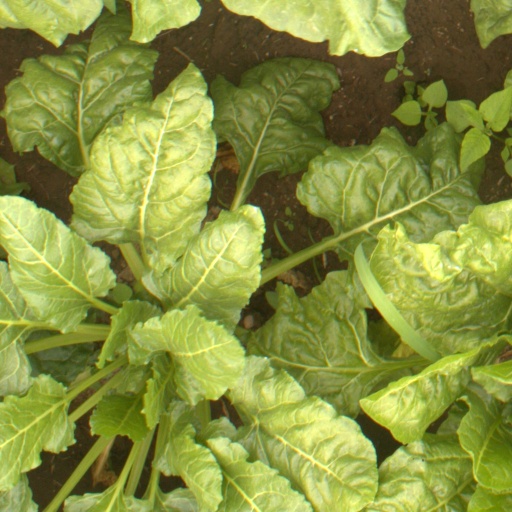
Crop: sugar beet